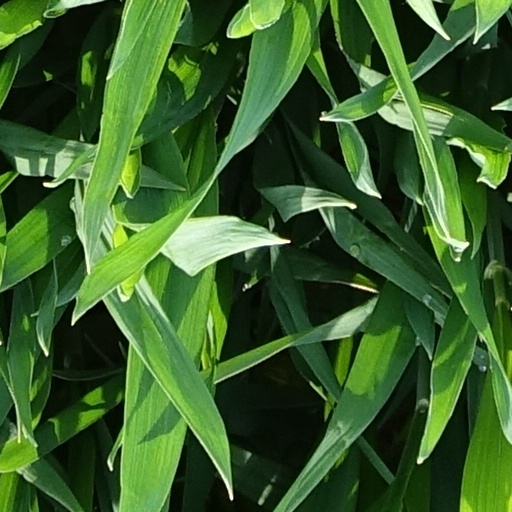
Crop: wheat